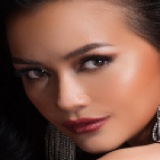
hoa hậu Ngọc Châu